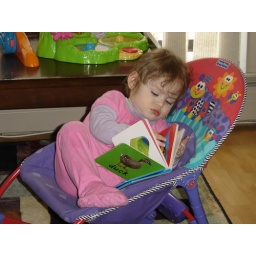
this morning gabby got into her chair by herself with a book and just kept reading it by herself.